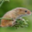
Label: mouse